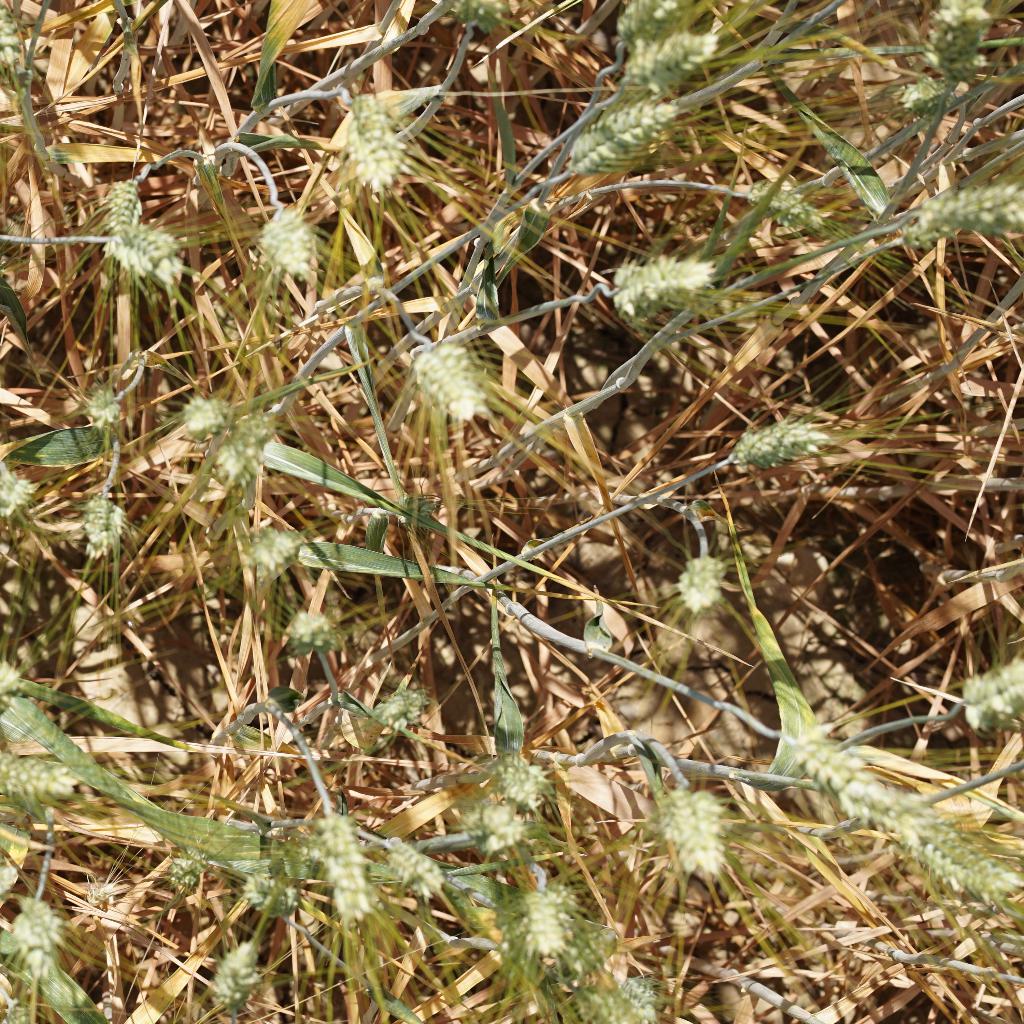
Country: France
Location: Gréoux
Wheat development stage: Filling